Answer in natural language. Considering the relative positions, where is Doorway (highlighted by a blue box) with respect to blue tartanpatterned dog bed (highlighted by a green box)? Choose between the following options: left or right
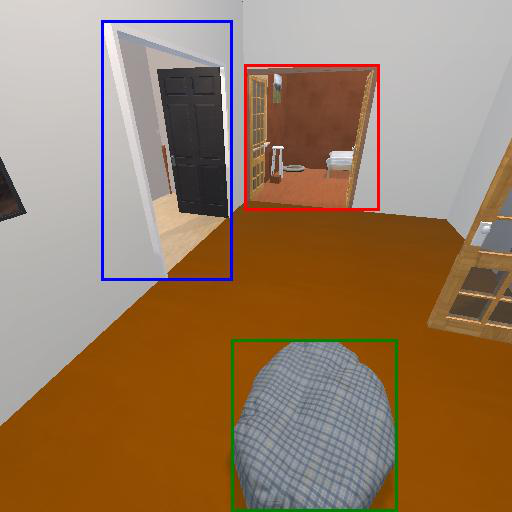
<answer>left</answer>